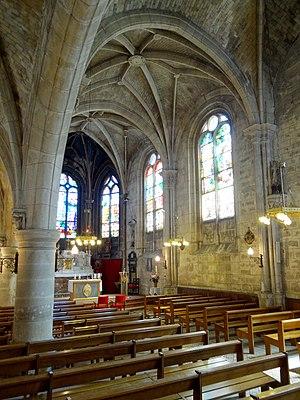
Intérieur de l'église - voir titre.
L'église Saint-Denis est une église catholique paroissiale située à Neuilly-en-Thelle, dans le département de l'Oise, en France. Sa construction a commencé après la donation de la collation de la cure à l'abbaye Saint-Vincent de Senlis en 1187. Mais les seuls éléments significatifs qui subsistent de la première campagne de construction sont la façade et une partie de la base du clocher, avec sa voûte d'ogives. Des réparations ont été nécessaires après la Grande Jacquerie en 1358, et ont laissé les chapiteaux au sud de la base du clocher et deux baies à remplage. La modeste nef a si souvent été retouchée qu'elle a perdu tout caractère, et son unique bas-côté a été rebâti en 1842. Le clocher a quant à lui été reconstruit après un incendie en 1711. L'église Saint-Denis vaut donc surtout pour son vaste chœur Renaissance de trois travées, terminée par une abside à trois pans, et accompagné d'un collatéral au nord. Ce chœur est de dimensions généreuses, et s'il ne constitue pas un chef-d'œuvre, offre néanmoins une modénature atypique, et des supports des voûtes d'une conception originale.